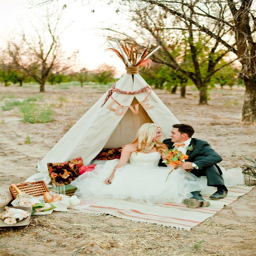
wedding night , camping on that spot on us county only a big tent with bed and mini kitchen area for food in the morning .